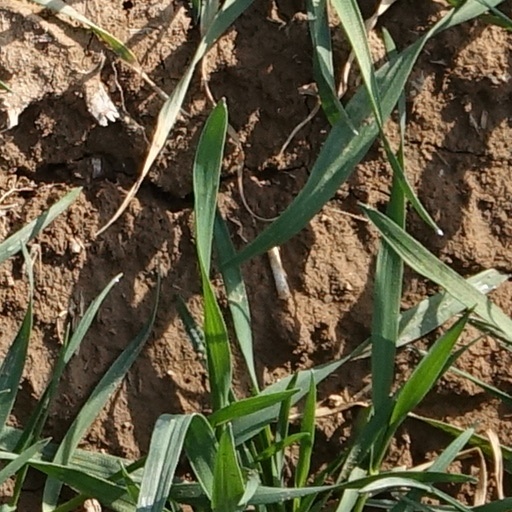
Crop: wheat